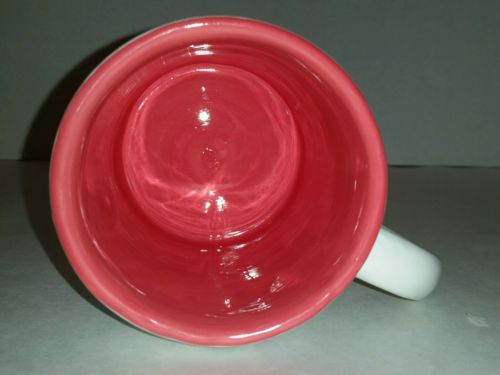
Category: mug